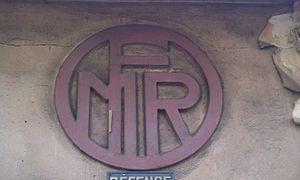
Logo des Forces Motrices du Rhône, sur un ancien transformateur électrique à Villeurbanne.
Fondée en 1892 à Lyon, la Société lyonnaise des forces motrices du Rhône était un des premiers grands groupes privés de distribution et de production de l'électricité avant-guerre en France.
Les Forces Motrices du Rhône, dans sa forme longue la Société Lyonnaise des Forces Motrices du Rhône, est une ancienne compagnie française d'électricité, basée à Lyon. Apparue en 1892, elle remplace le Syndicat des Forces Motrices du Rhône, créé à Paris le 25 février 1889, pour l'exploitation hydroélectrique du Rhône à Lyon.